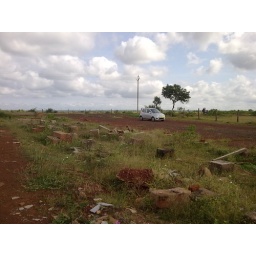
My car in our camp's road